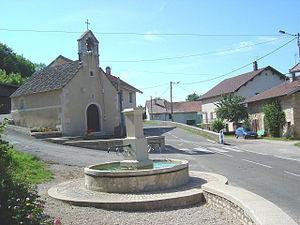
Menétrux-en-Joux (Jura - France)
Menétrux-en-Joux est une commune française située dans le département du Jura en région Bourgogne-Franche-Comté.